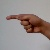
The image shows a hand gesture representing the letter 'G' in Indian Sign Language.